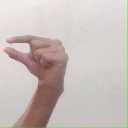
अक्षर: ग